Laurentian (train)

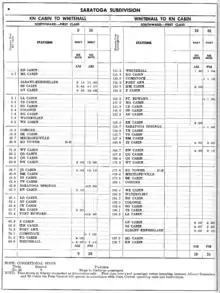
Delaware and Hudson Employee Timetable No.1, effective 2:01 AM E.S.T. Sunday, October 26, 1969, Page 6 showing the passenger trains of the Dumaine era, including Nos. 9/10 (the Montreal Limited, night train) and Nos. 34/35 (the Laurentian, day train) in the Saratoga Subdivision.

The D&H inaugurated the "Laurentian" in 1923 as a daytime service between New York City and Montreal, Quebec, via Albany and Lake Champlain. On the D&H section, steam locomotives pulled the train from its inception until 1953, when it received diesel equipment. The New York Central Railroad handled the train between New York and Albany. From the time of the NYC's merger with the Pennsylvania Railroad in 1968, the New York City to Albany segment was operated by the Penn Central. Altogether, the distance between New York City and Montreal was .